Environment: real
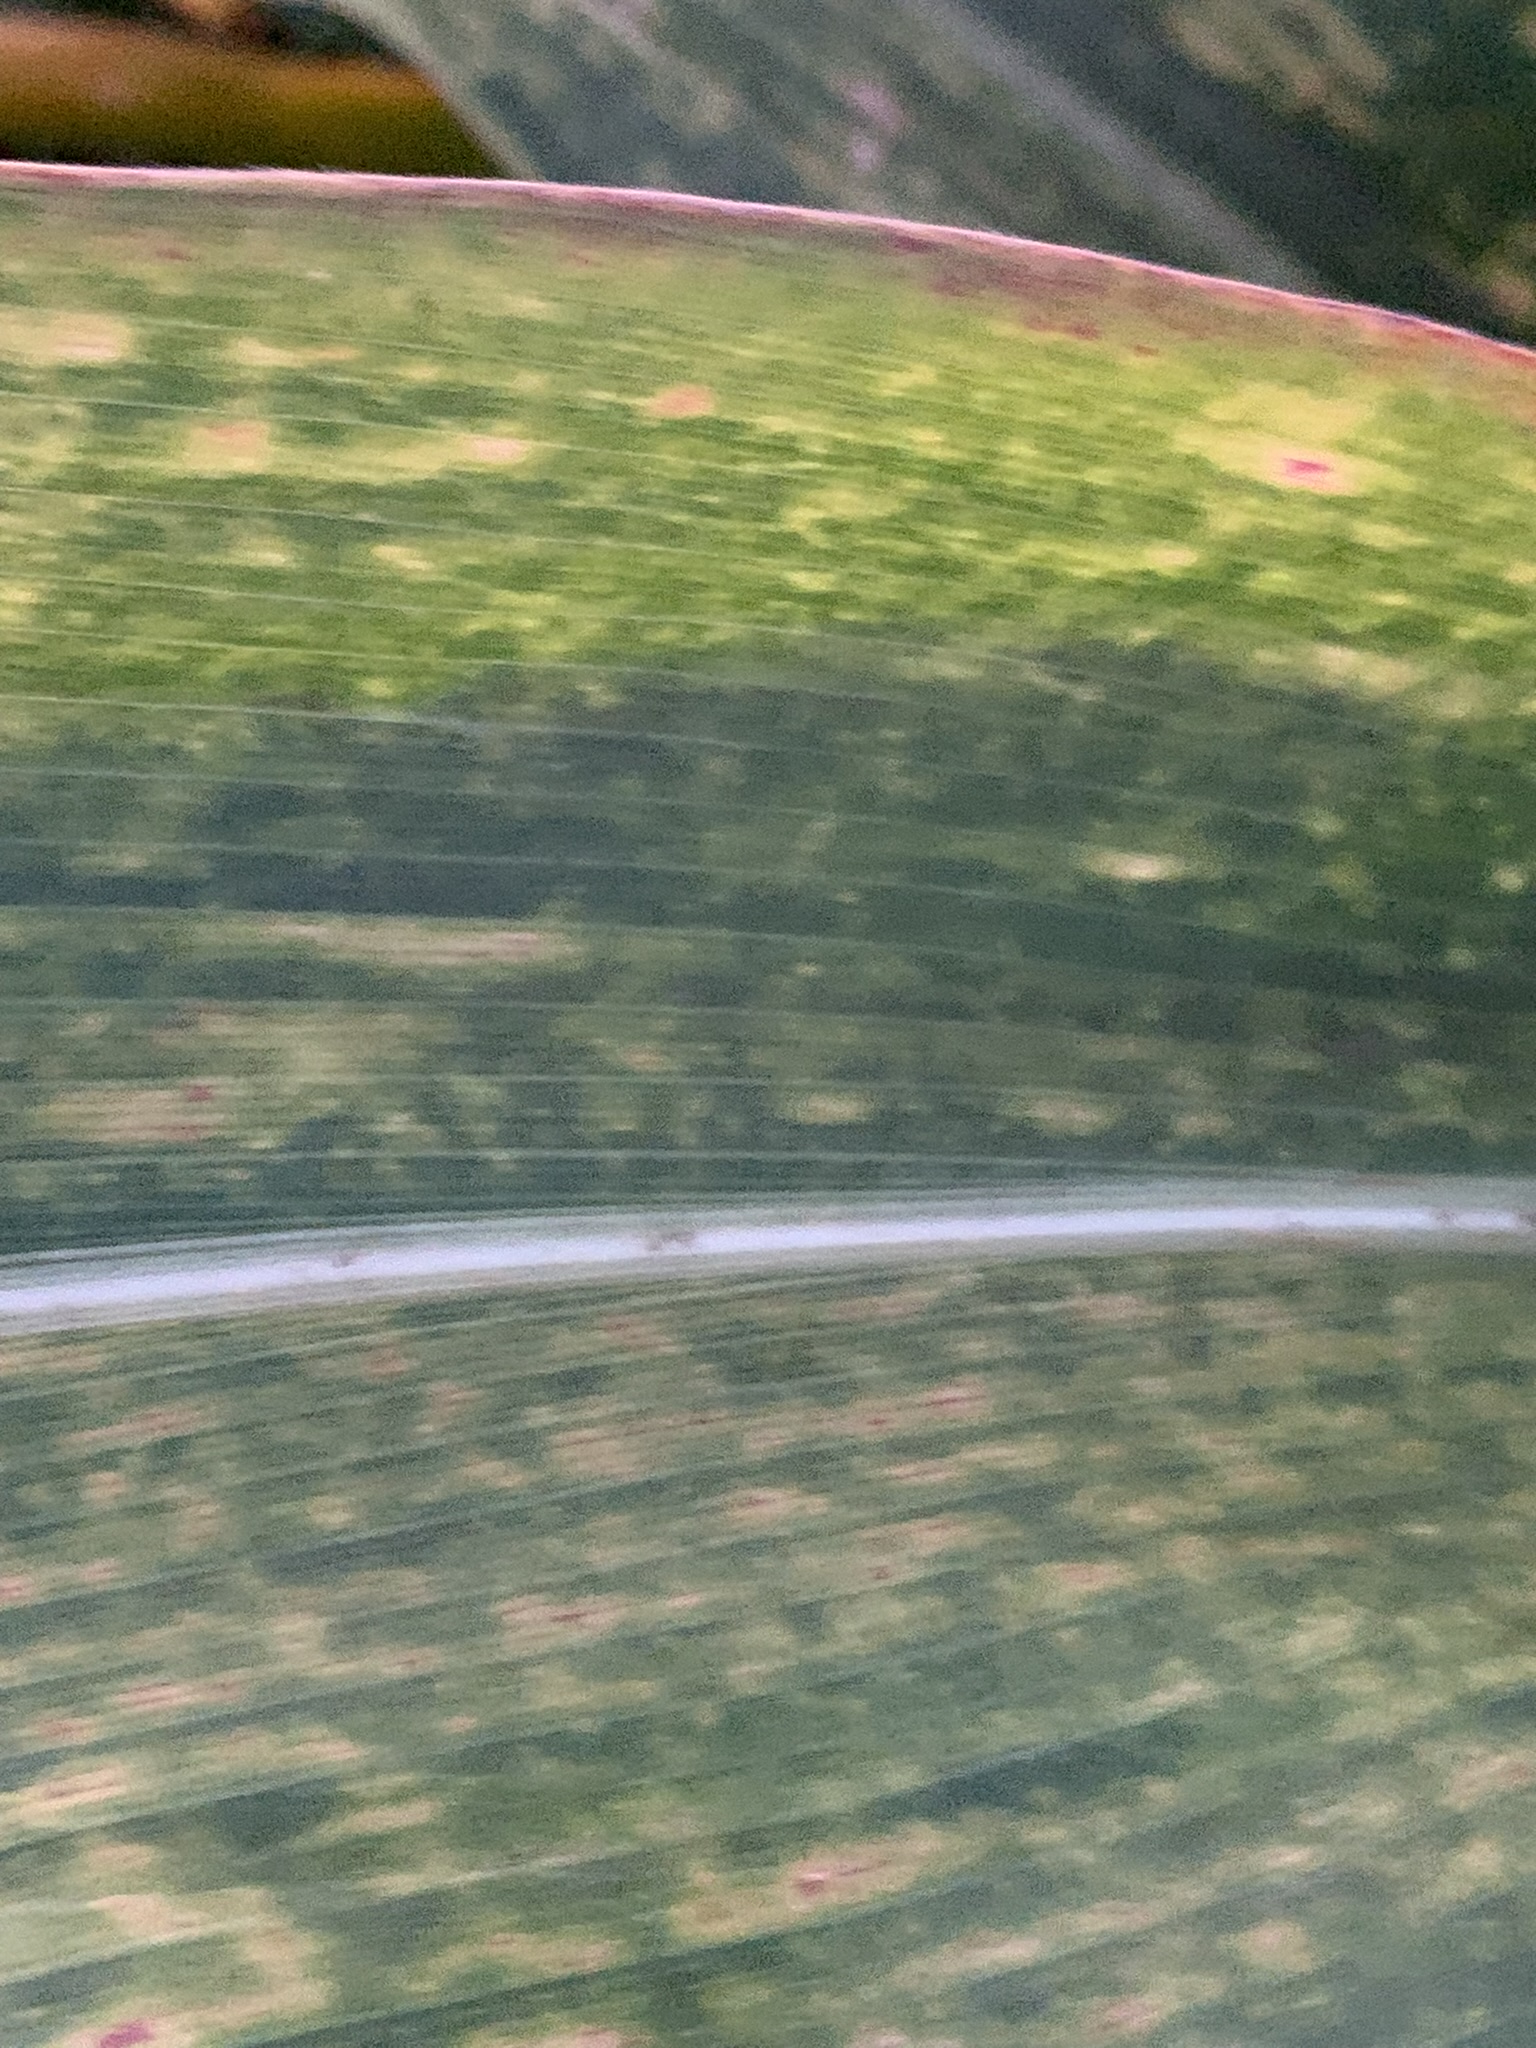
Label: lethal_necrosis